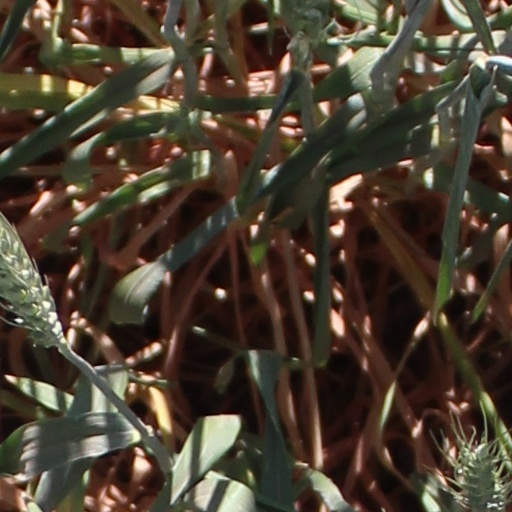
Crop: wheat